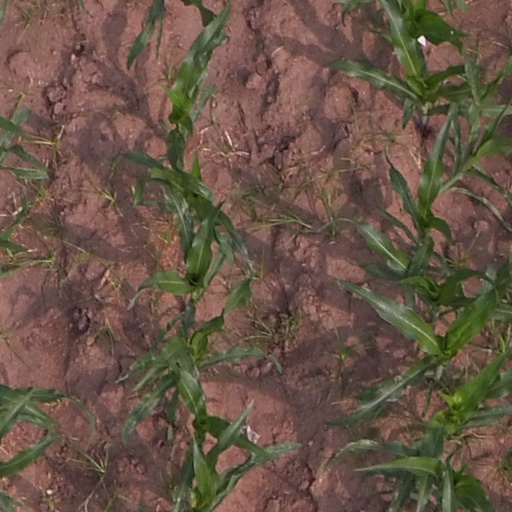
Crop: maize; corn